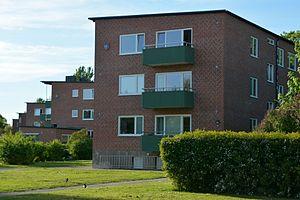
Alfréd Forbát, dit Fred Forbát, né le 31 mars 1897 à Pécs et mort le 22 mai 1972 à Stockholm, est un architecte et urbaniste germano-suédois d'origine hongroise.